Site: brandenburg
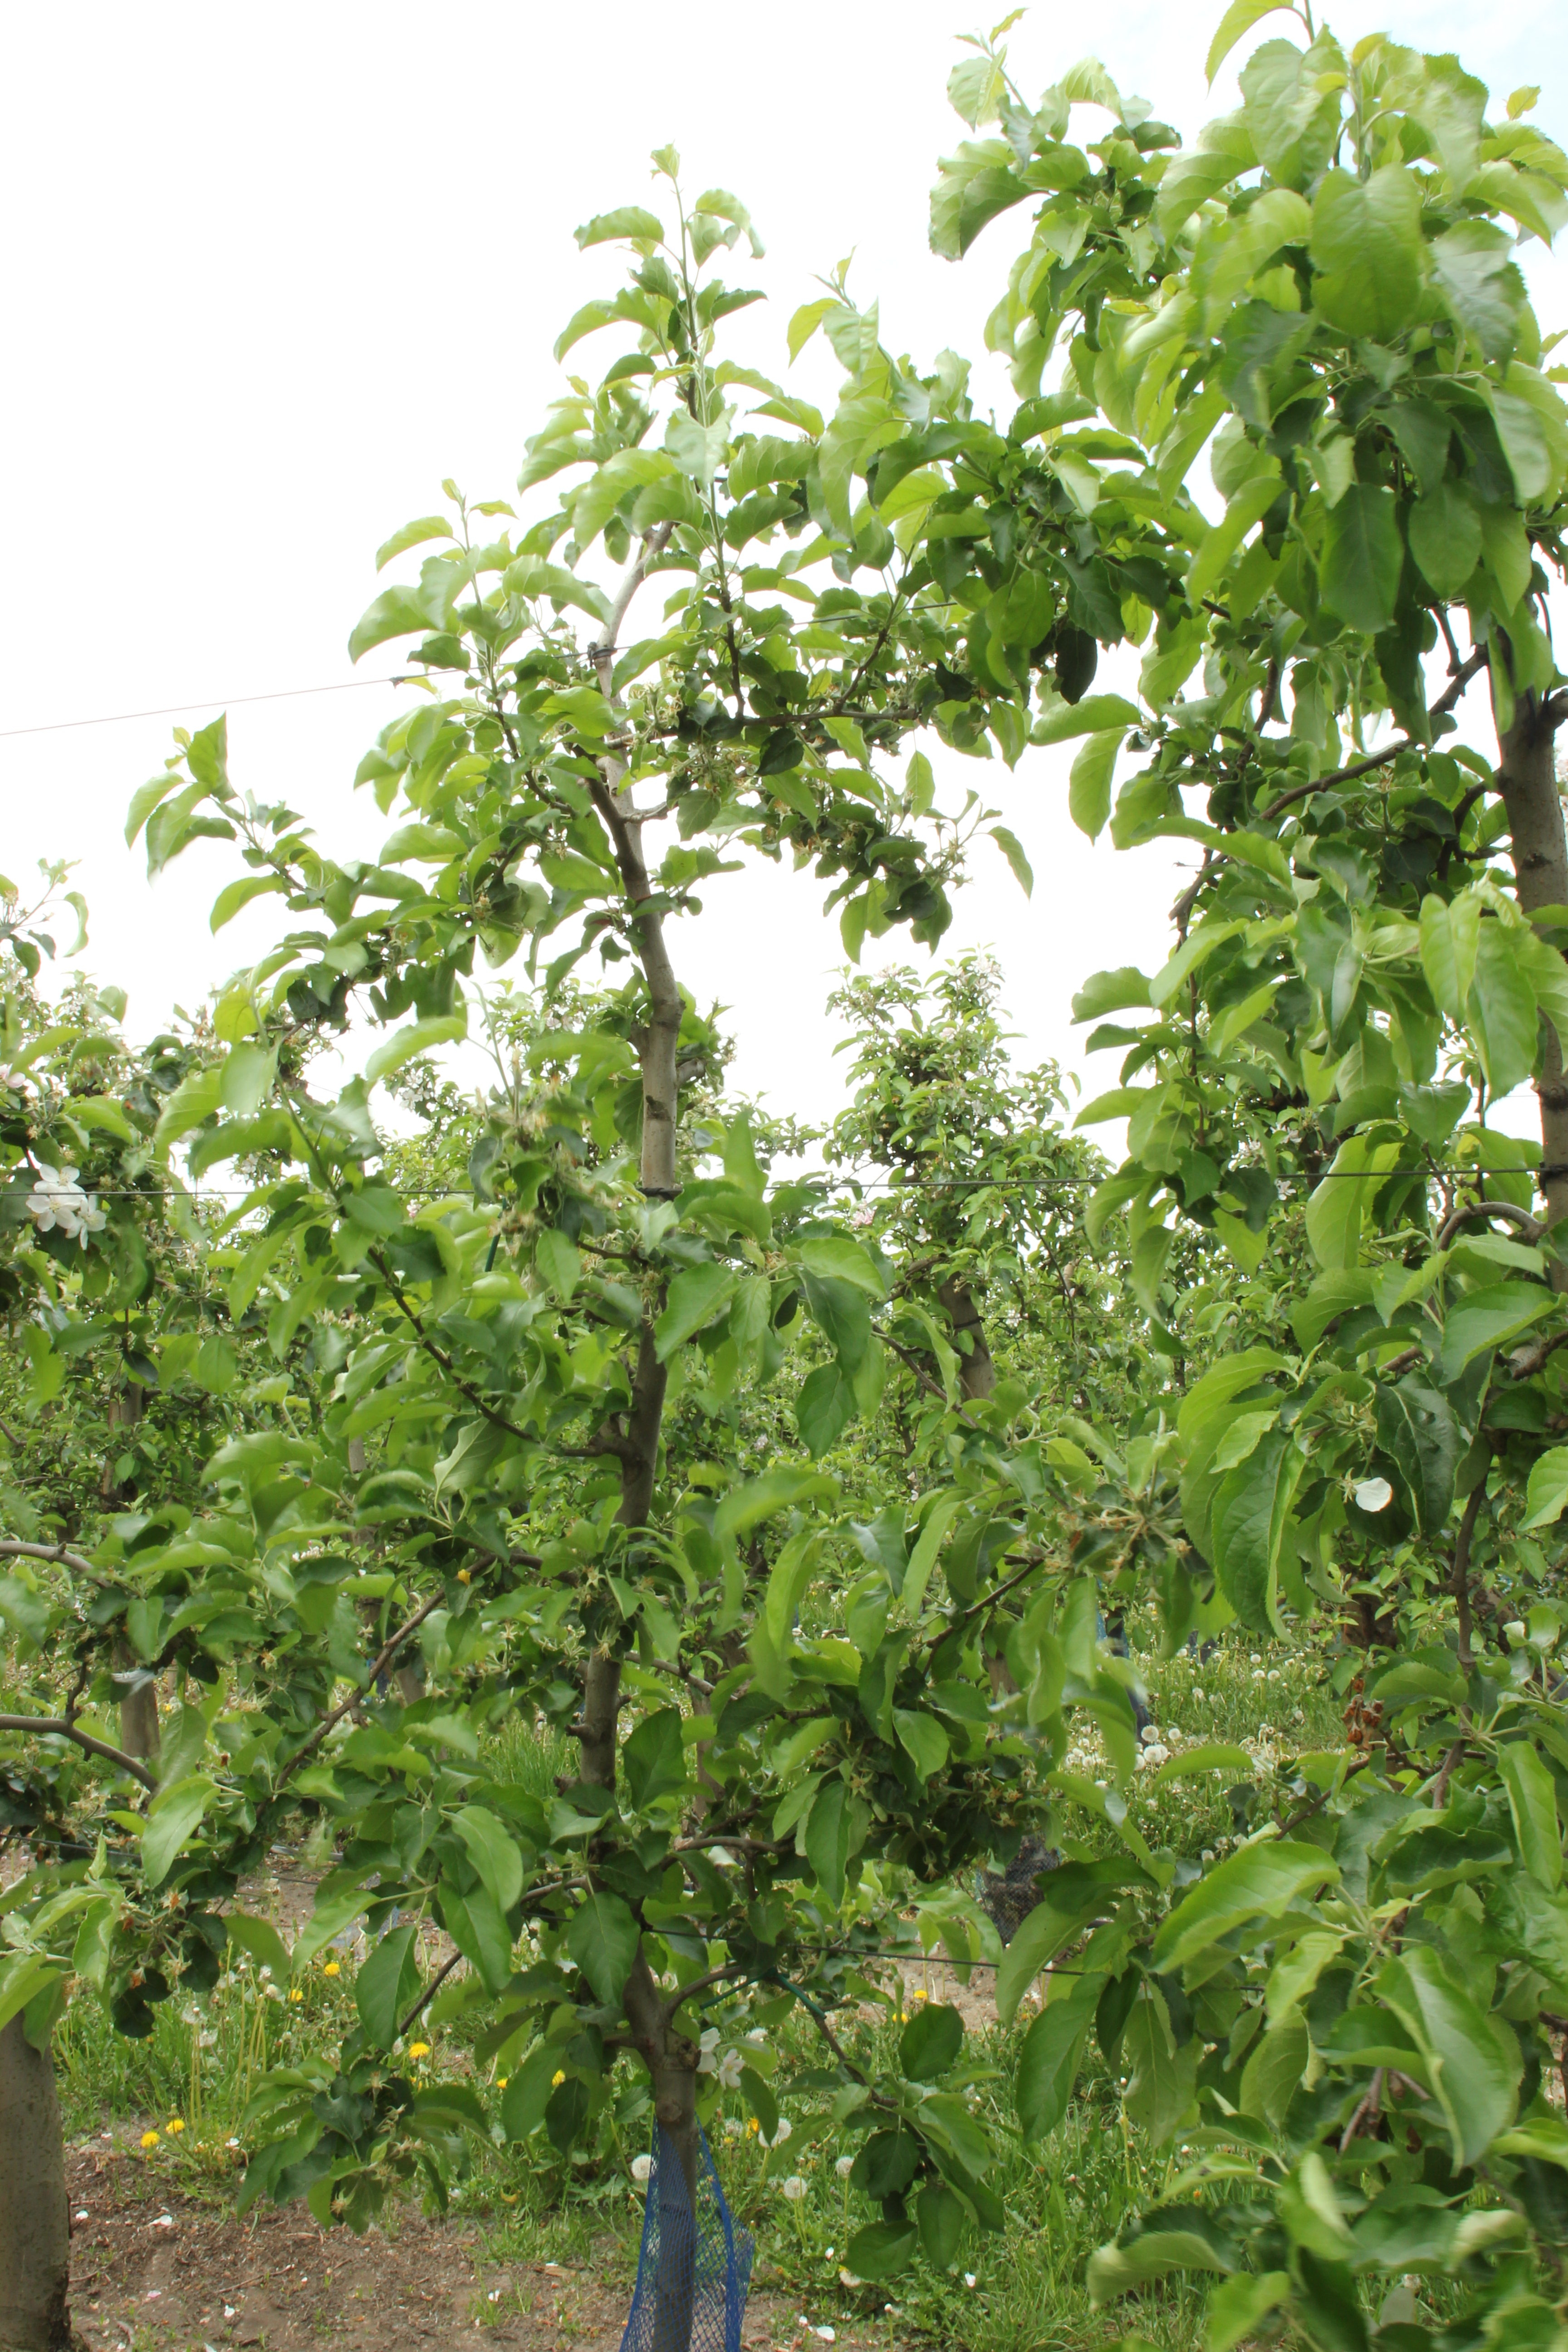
Growth stage (BBCH 67): Flowering